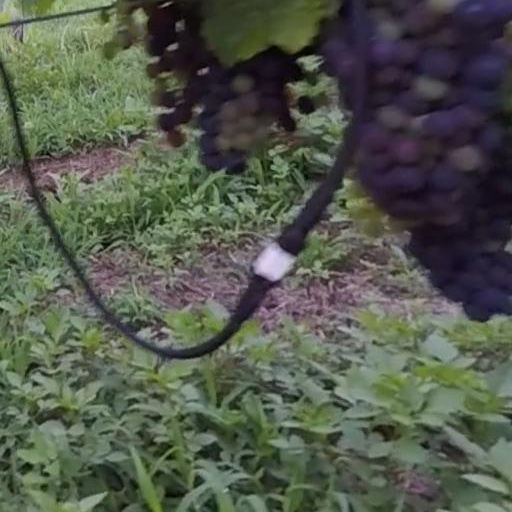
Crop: grape